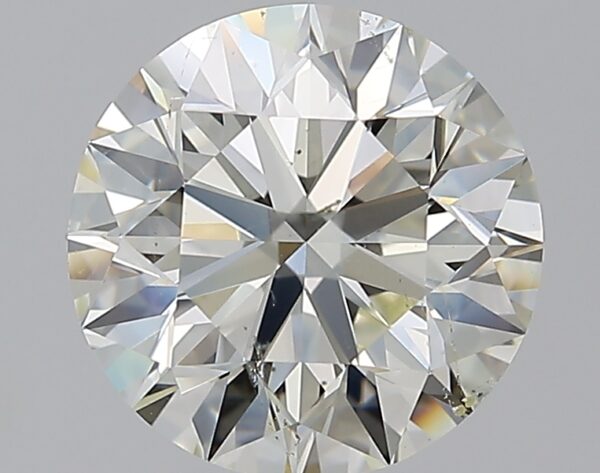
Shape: round
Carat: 3.01
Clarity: SI1
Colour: L
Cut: EX
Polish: EX
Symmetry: EX
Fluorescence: N
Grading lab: GIA
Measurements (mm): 9.15 x 9.19 x 5.77